Vladimir Bulgakov

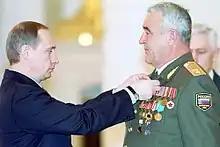
Vladimir Putin awarding the title Hero of the Russian Federation on 24 March 2000

On 28 March, Bulgakov became the Chief of Staff - First Deputy Commander of the North Caucasian Military District.